Big House Bunny

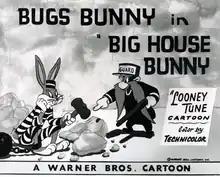
Lobby card

Big House Bunny is a 1950 Warner Bros. "Looney Tunes" short directed by Friz Freleng. The cartoon was released on April 22, 1950, and stars Bugs Bunny and Yosemite Sam.